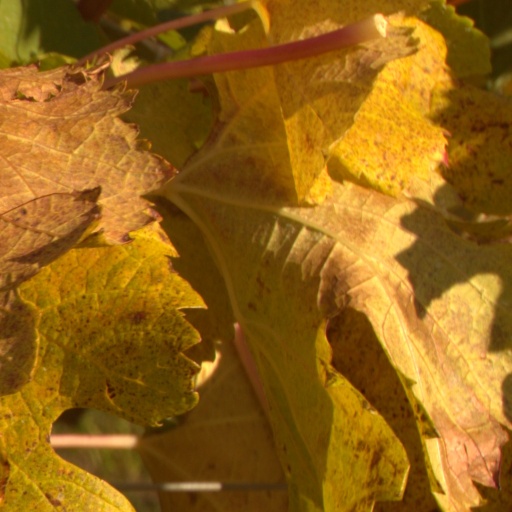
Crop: grape